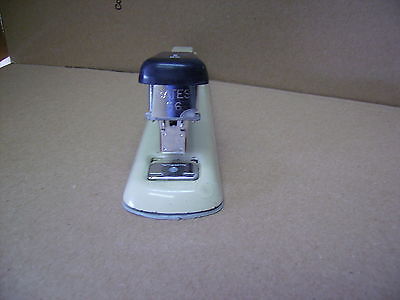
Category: stapler